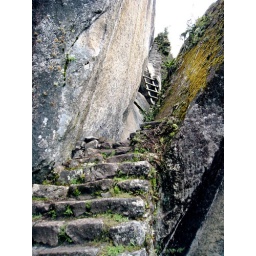
Cool hike - foreground are normal stairs, then wooden ladder, then sketchy rock stairs above that!!